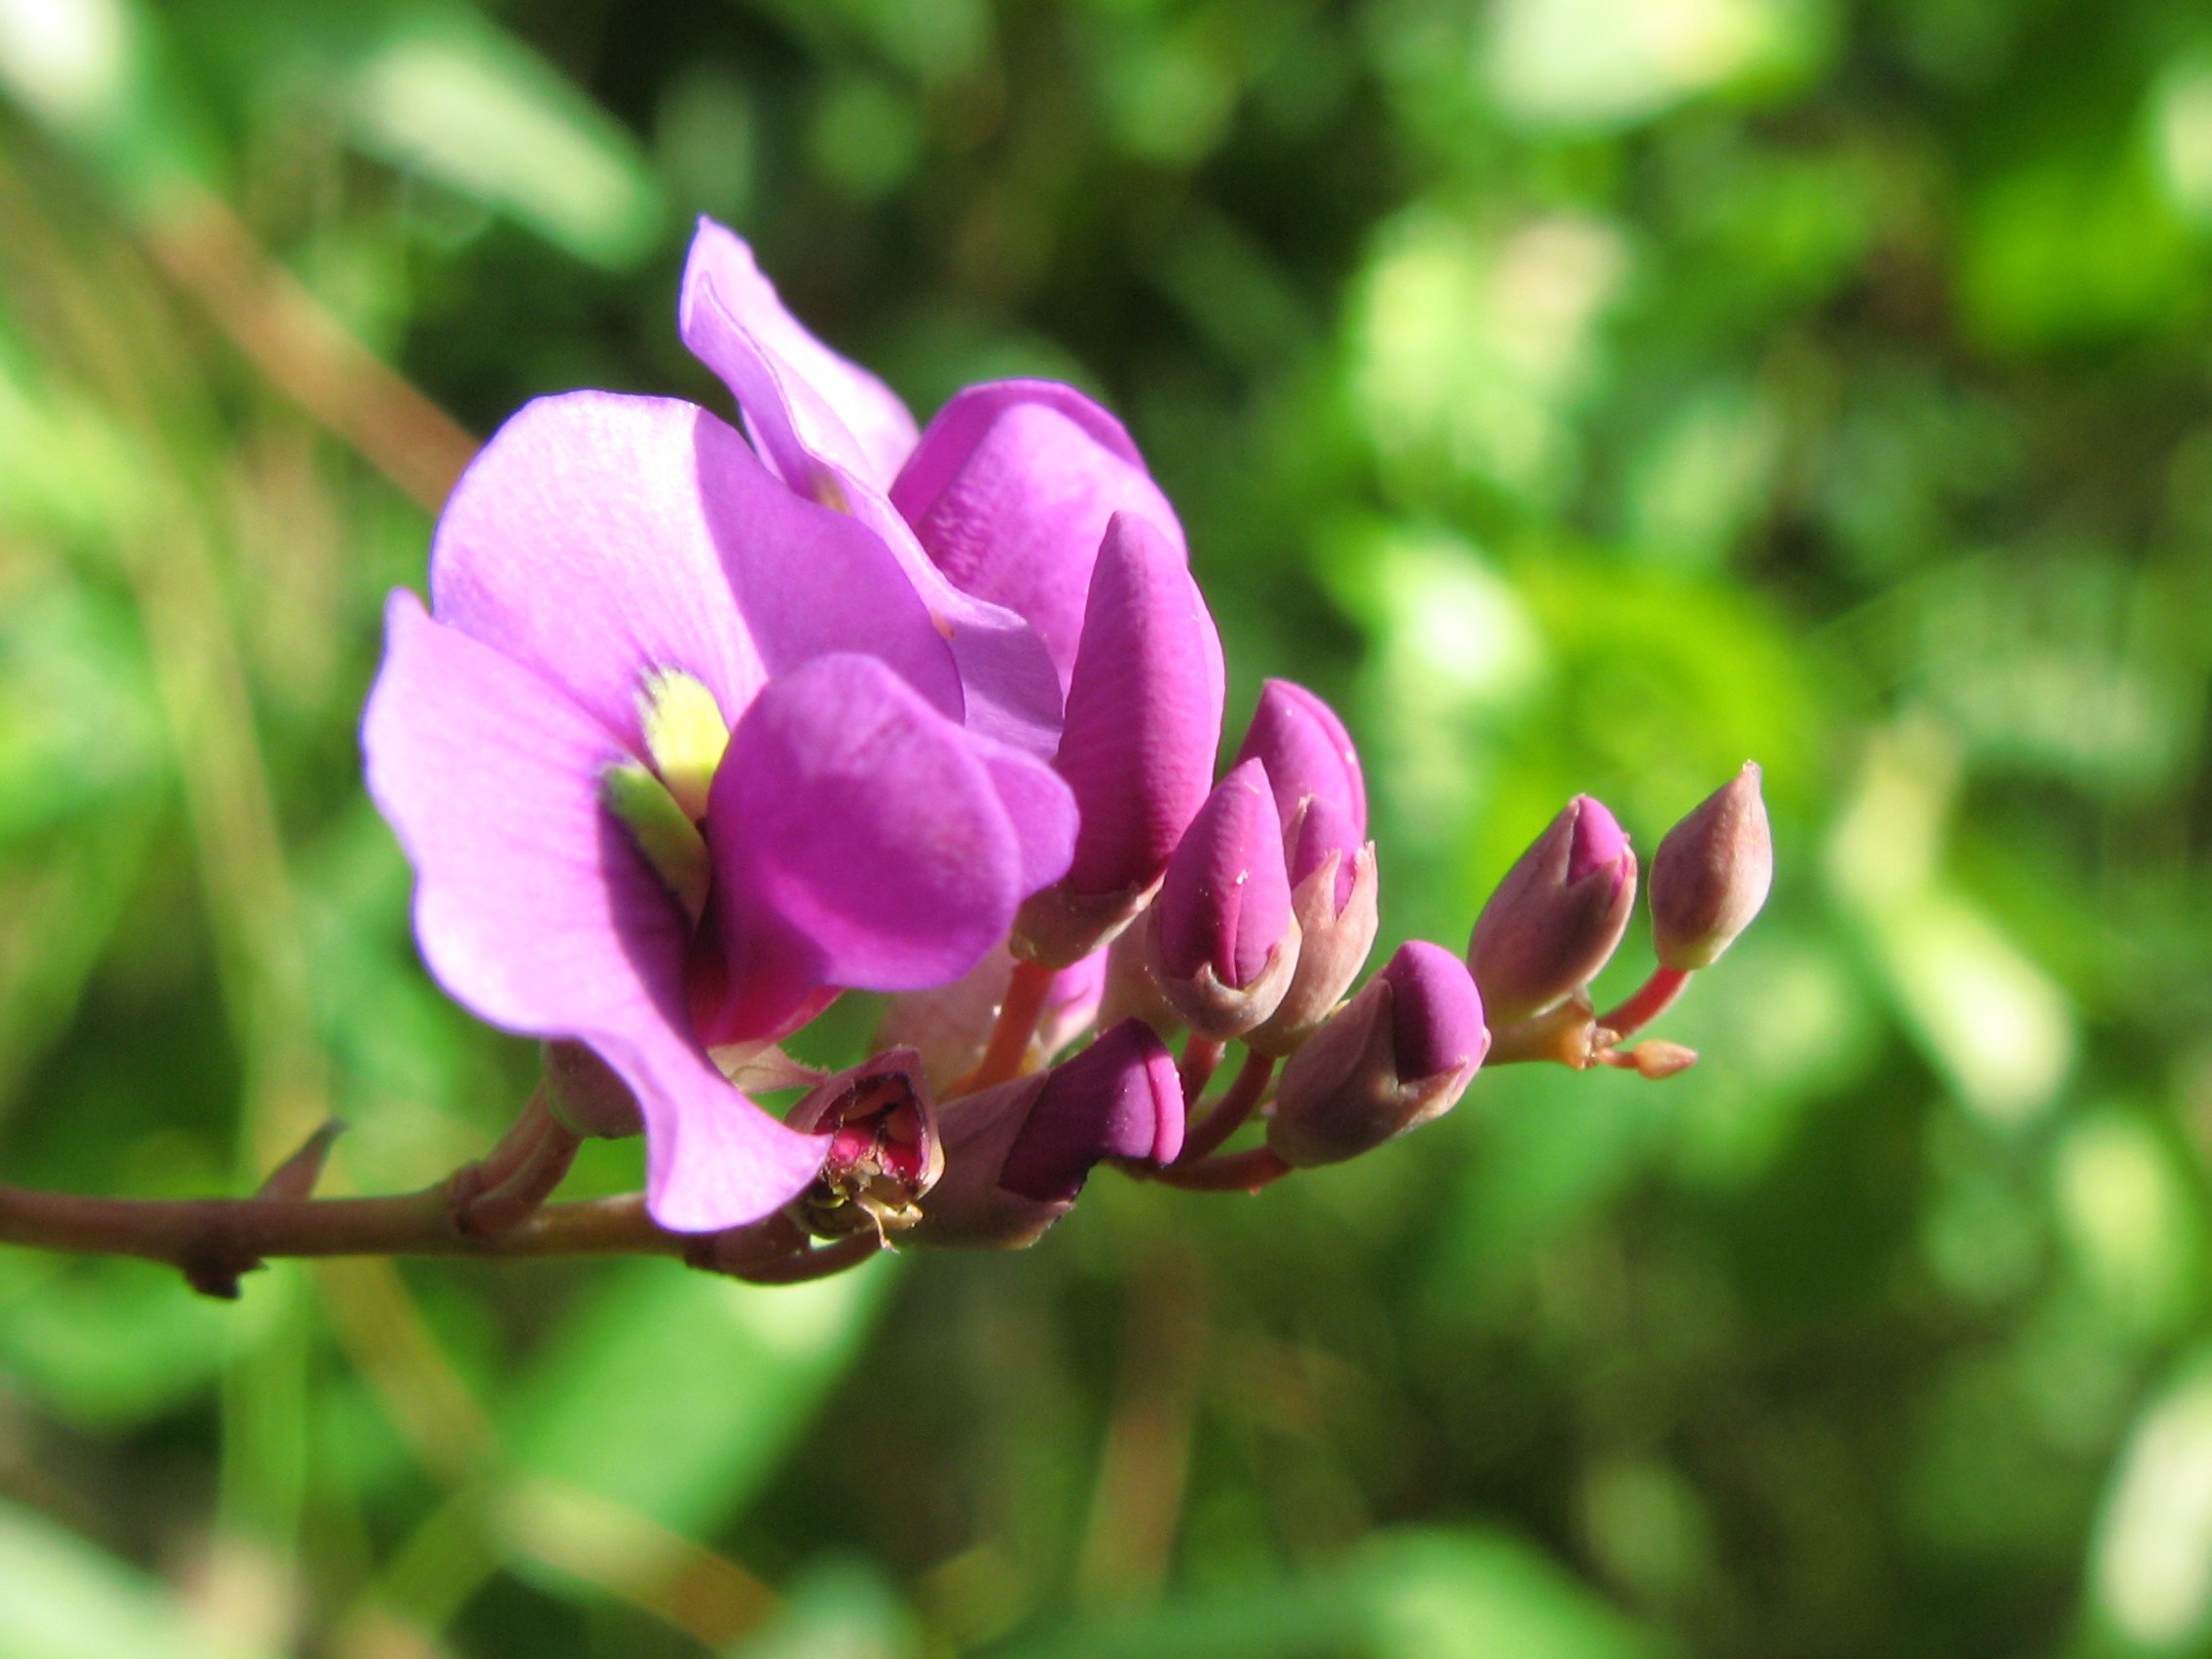
nature, blossom, plant, flower, petal, high, botany, pink, flora, wildflower, shrub, hires, flowerpicturesnolimits, hi, res, powershotg7, canong7, macro photography, flowering plant, land plant, everlasting sweet pea